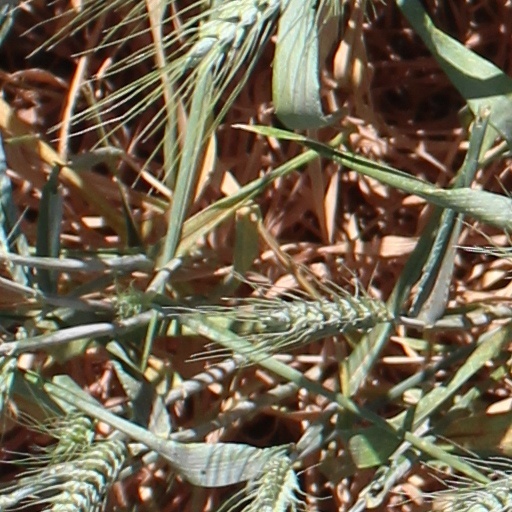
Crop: wheat